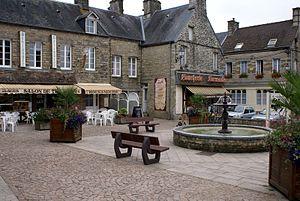
Clécy est une commune française, située dans le département du Calvados en région Normandie, peuplée de 1 276 habitants.